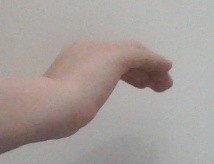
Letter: haa